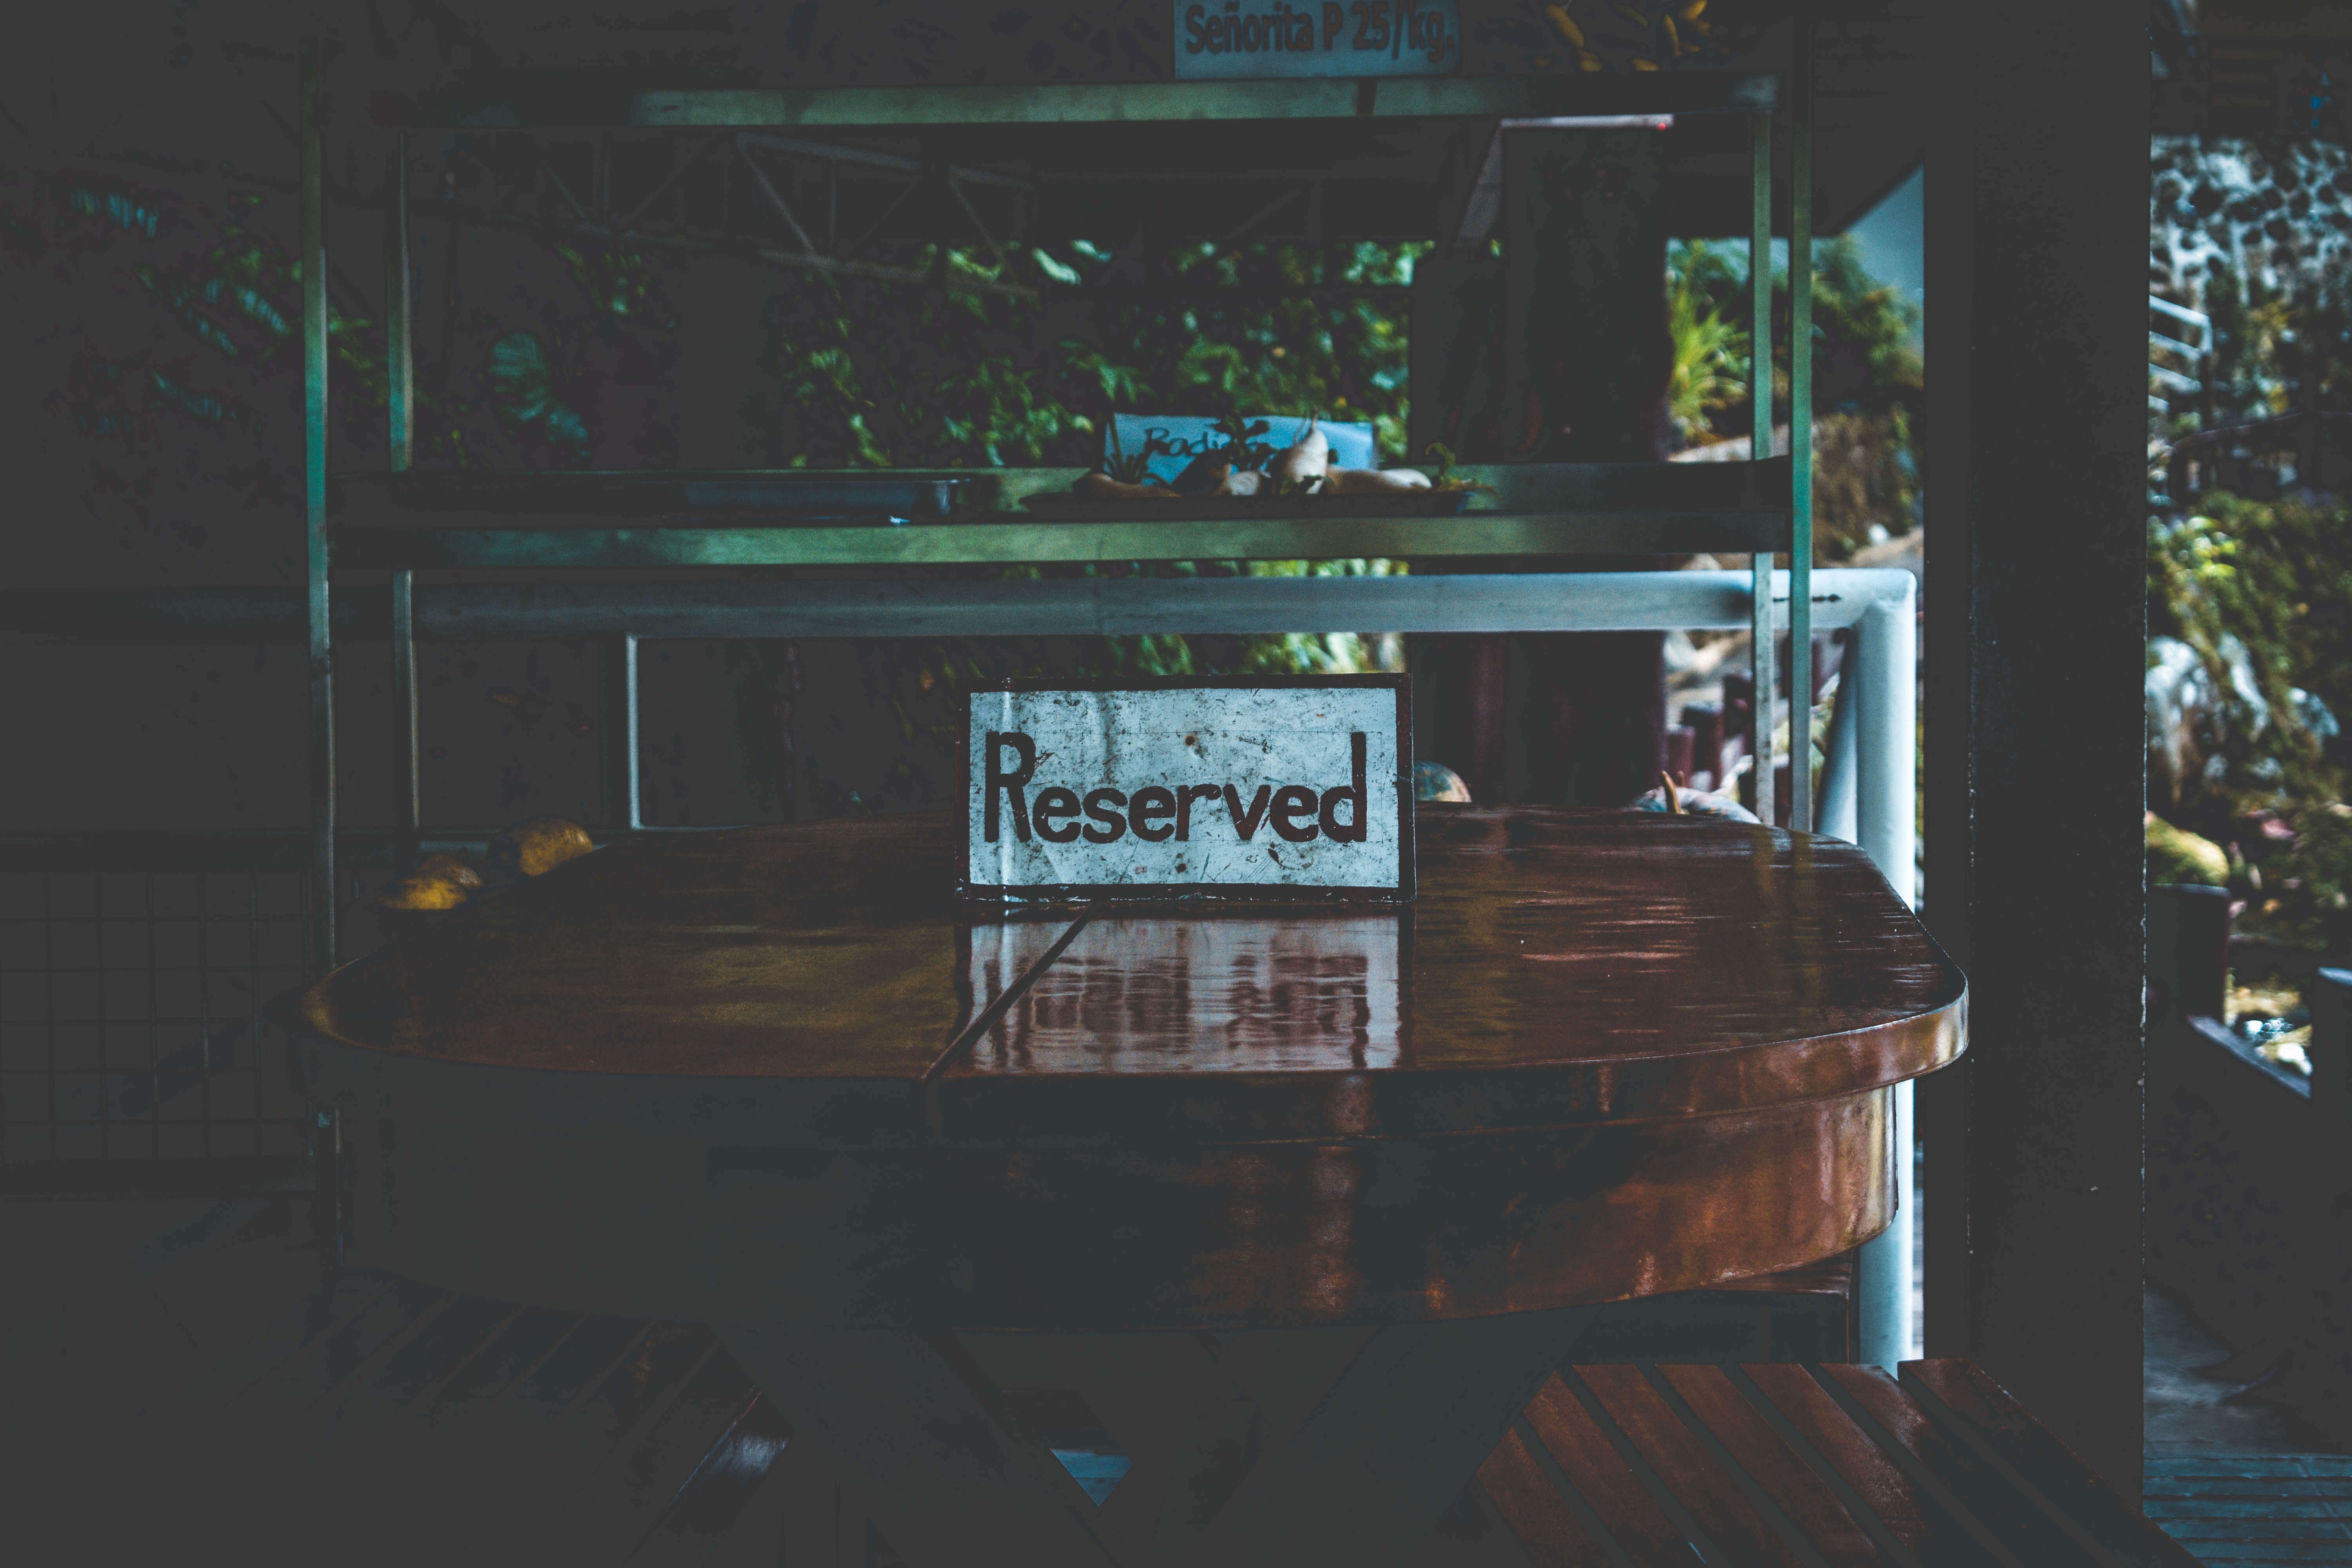
tree, room, night